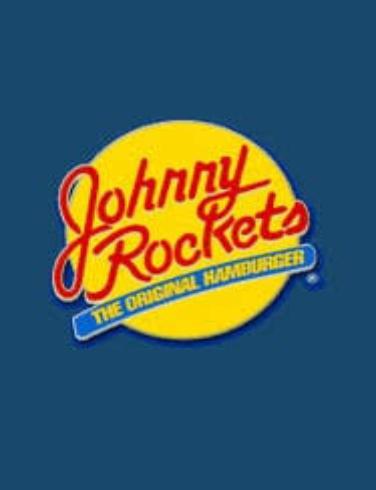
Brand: Johnny Rockets
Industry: Food